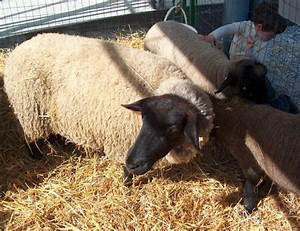
Label: pecora